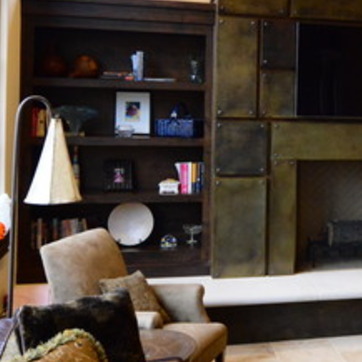
Material: paper